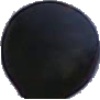
Label: Grape Blue 1